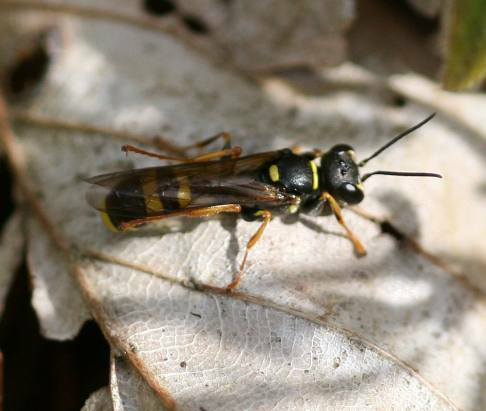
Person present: No